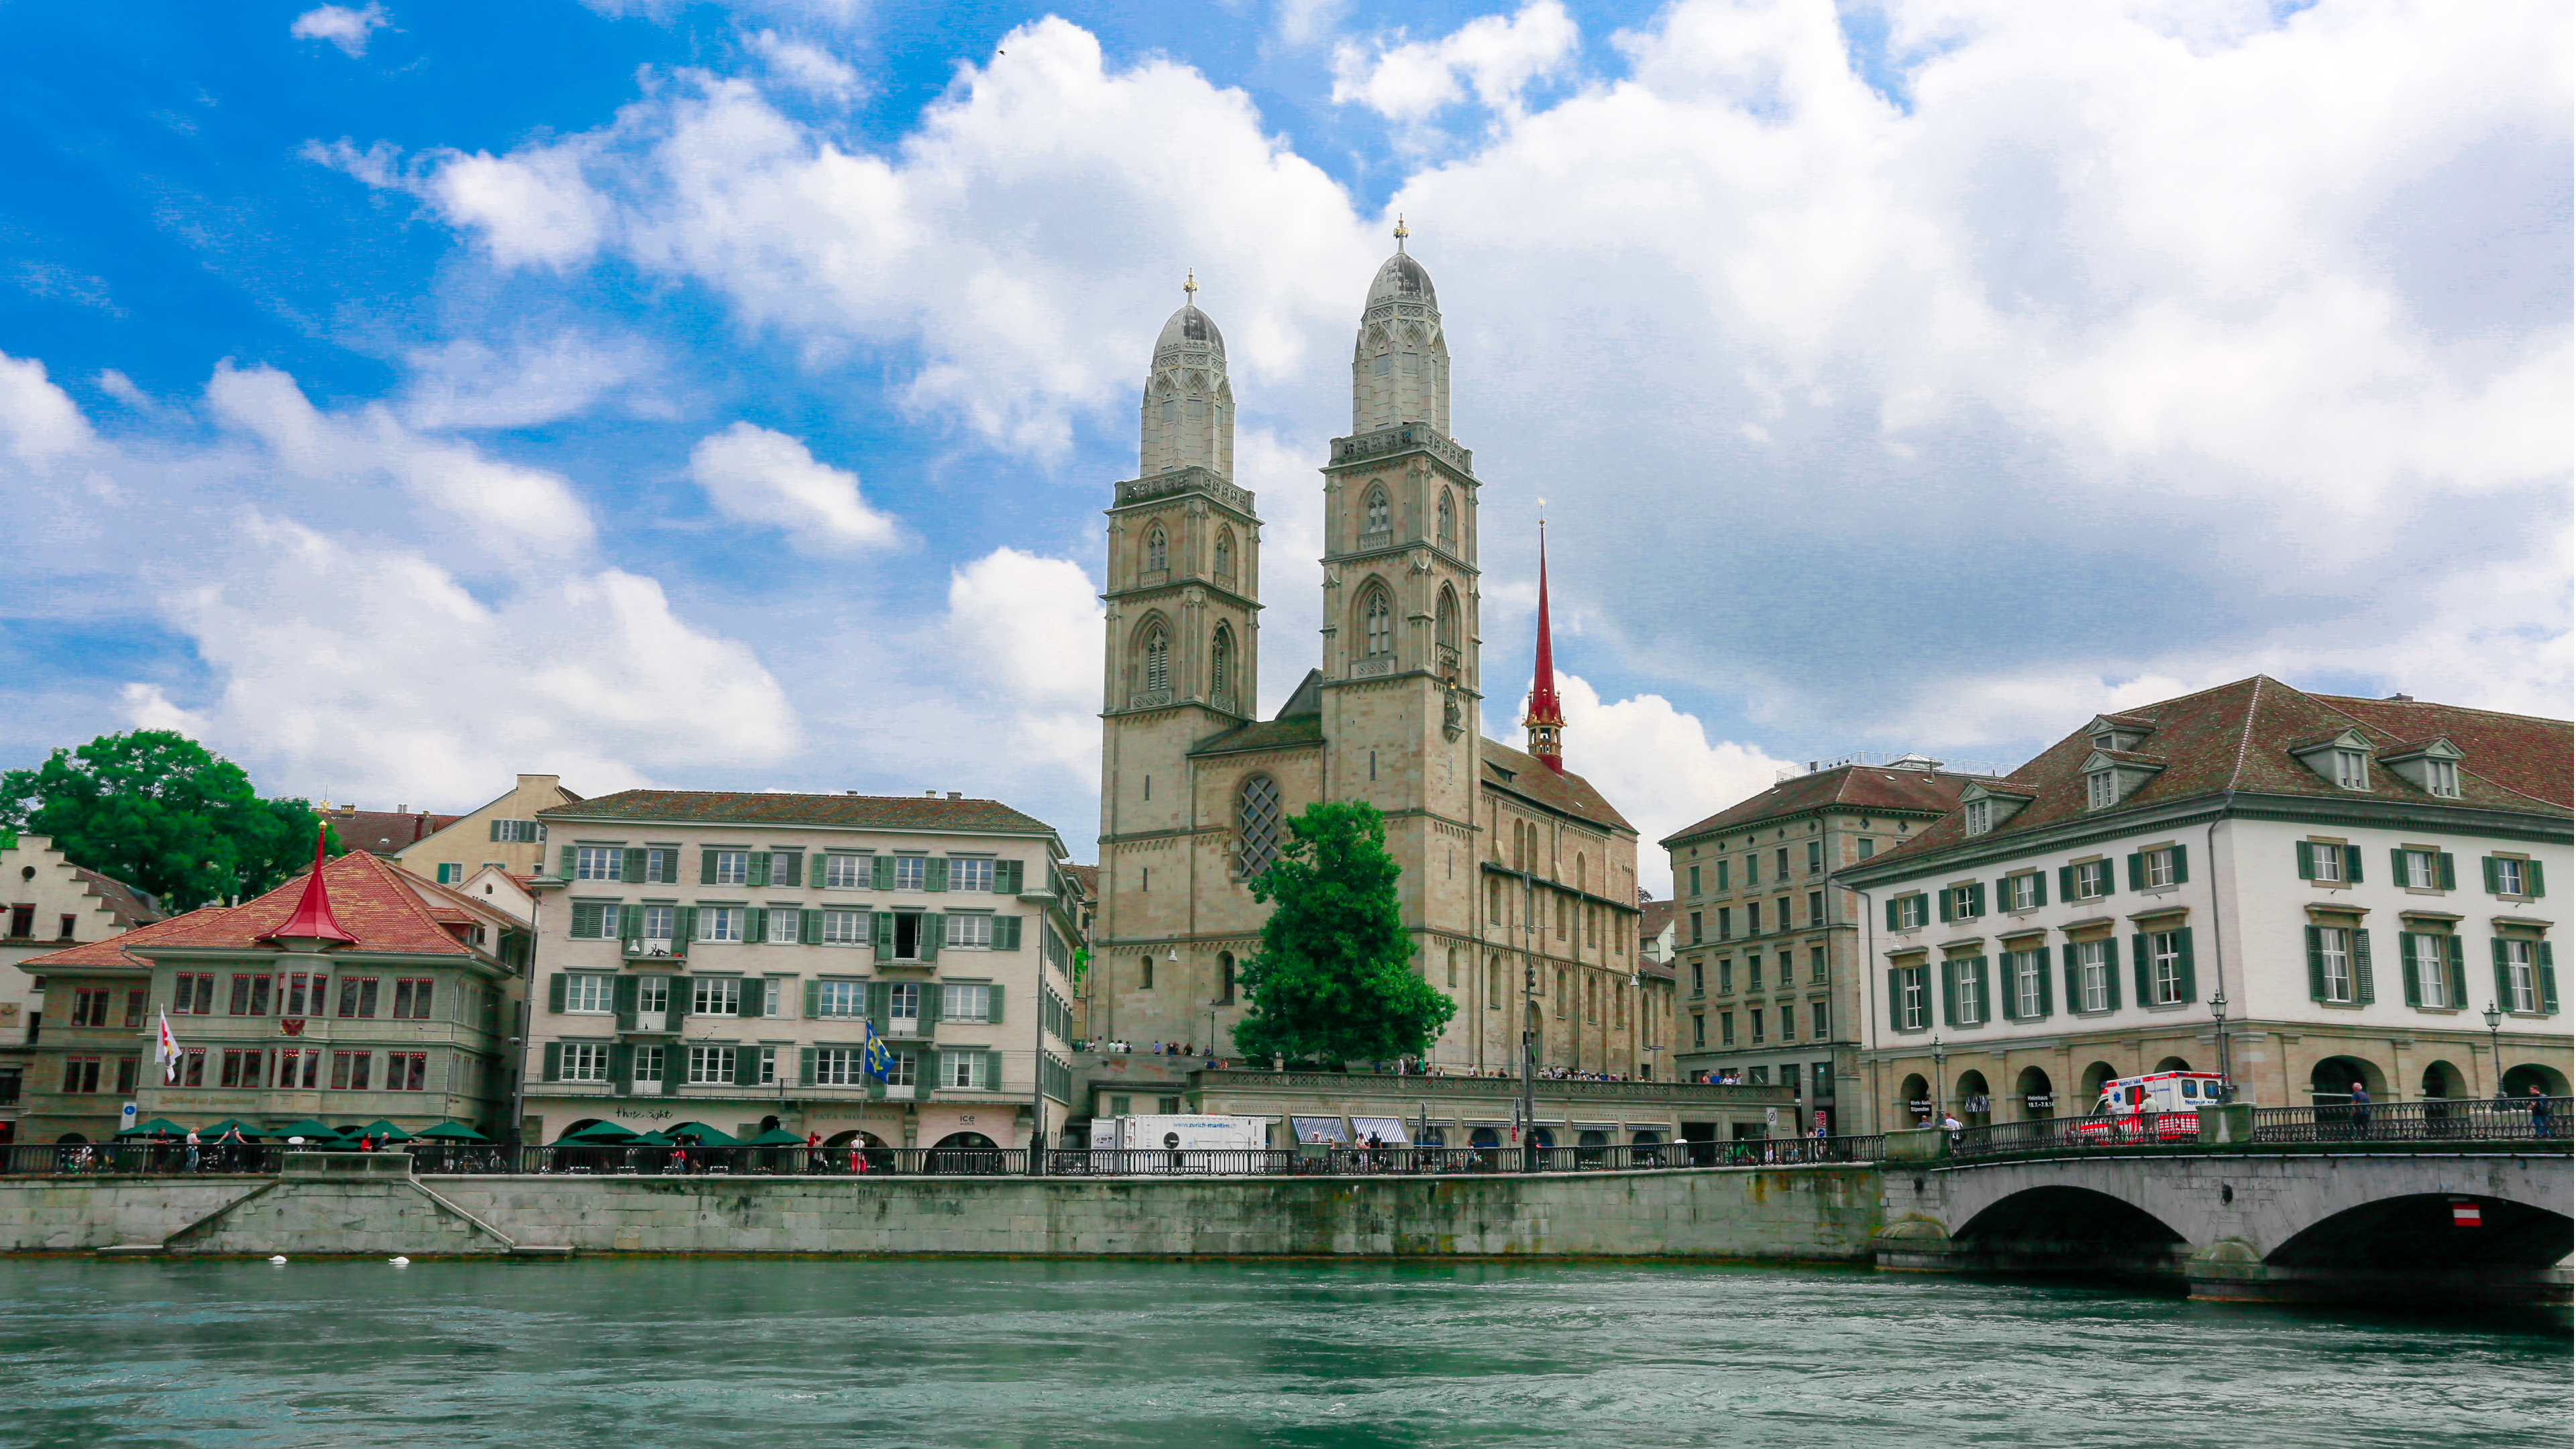
switzerland, geneva, landmark, building, water, city, sky, town, architecture, waterway, human settlement, river, tourism, cloud, tourist attraction, reflection, travel, tower, watercourse, world, vacation, facade, leisure, metropolis, plaza, canal, palace, water castle, town square, illustration, channel